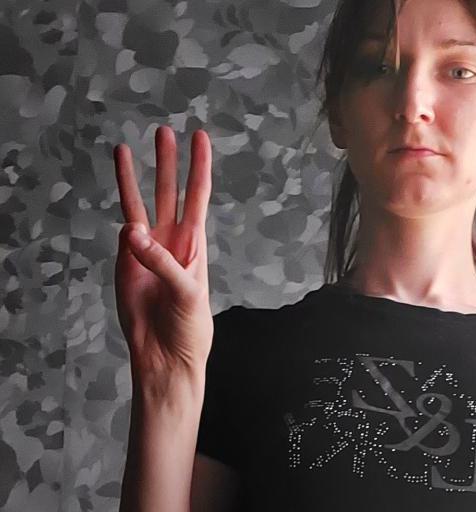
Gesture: three